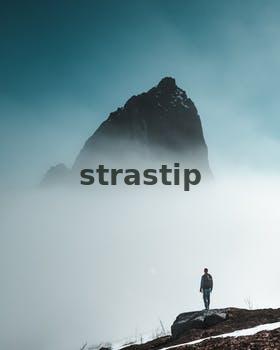
Label: Watermark